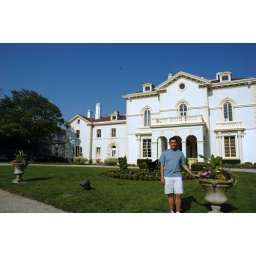
Standing awkwardly by a flower pot outside the Astor mansion in Newport, RI.